Arthur Gorges

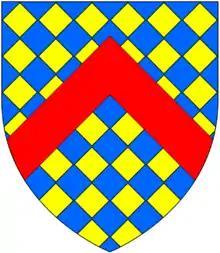
Arms of Gorges (modern): "Lozengy or and azure, a chevron gules". These arms resulted from the famous 1347 heraldry case of Warbelton v Gorges.

Sir Arthur Gorges (c. 1569 – 10 October 1625) was an English sea captain, poet, translator and courtier from Somerset.